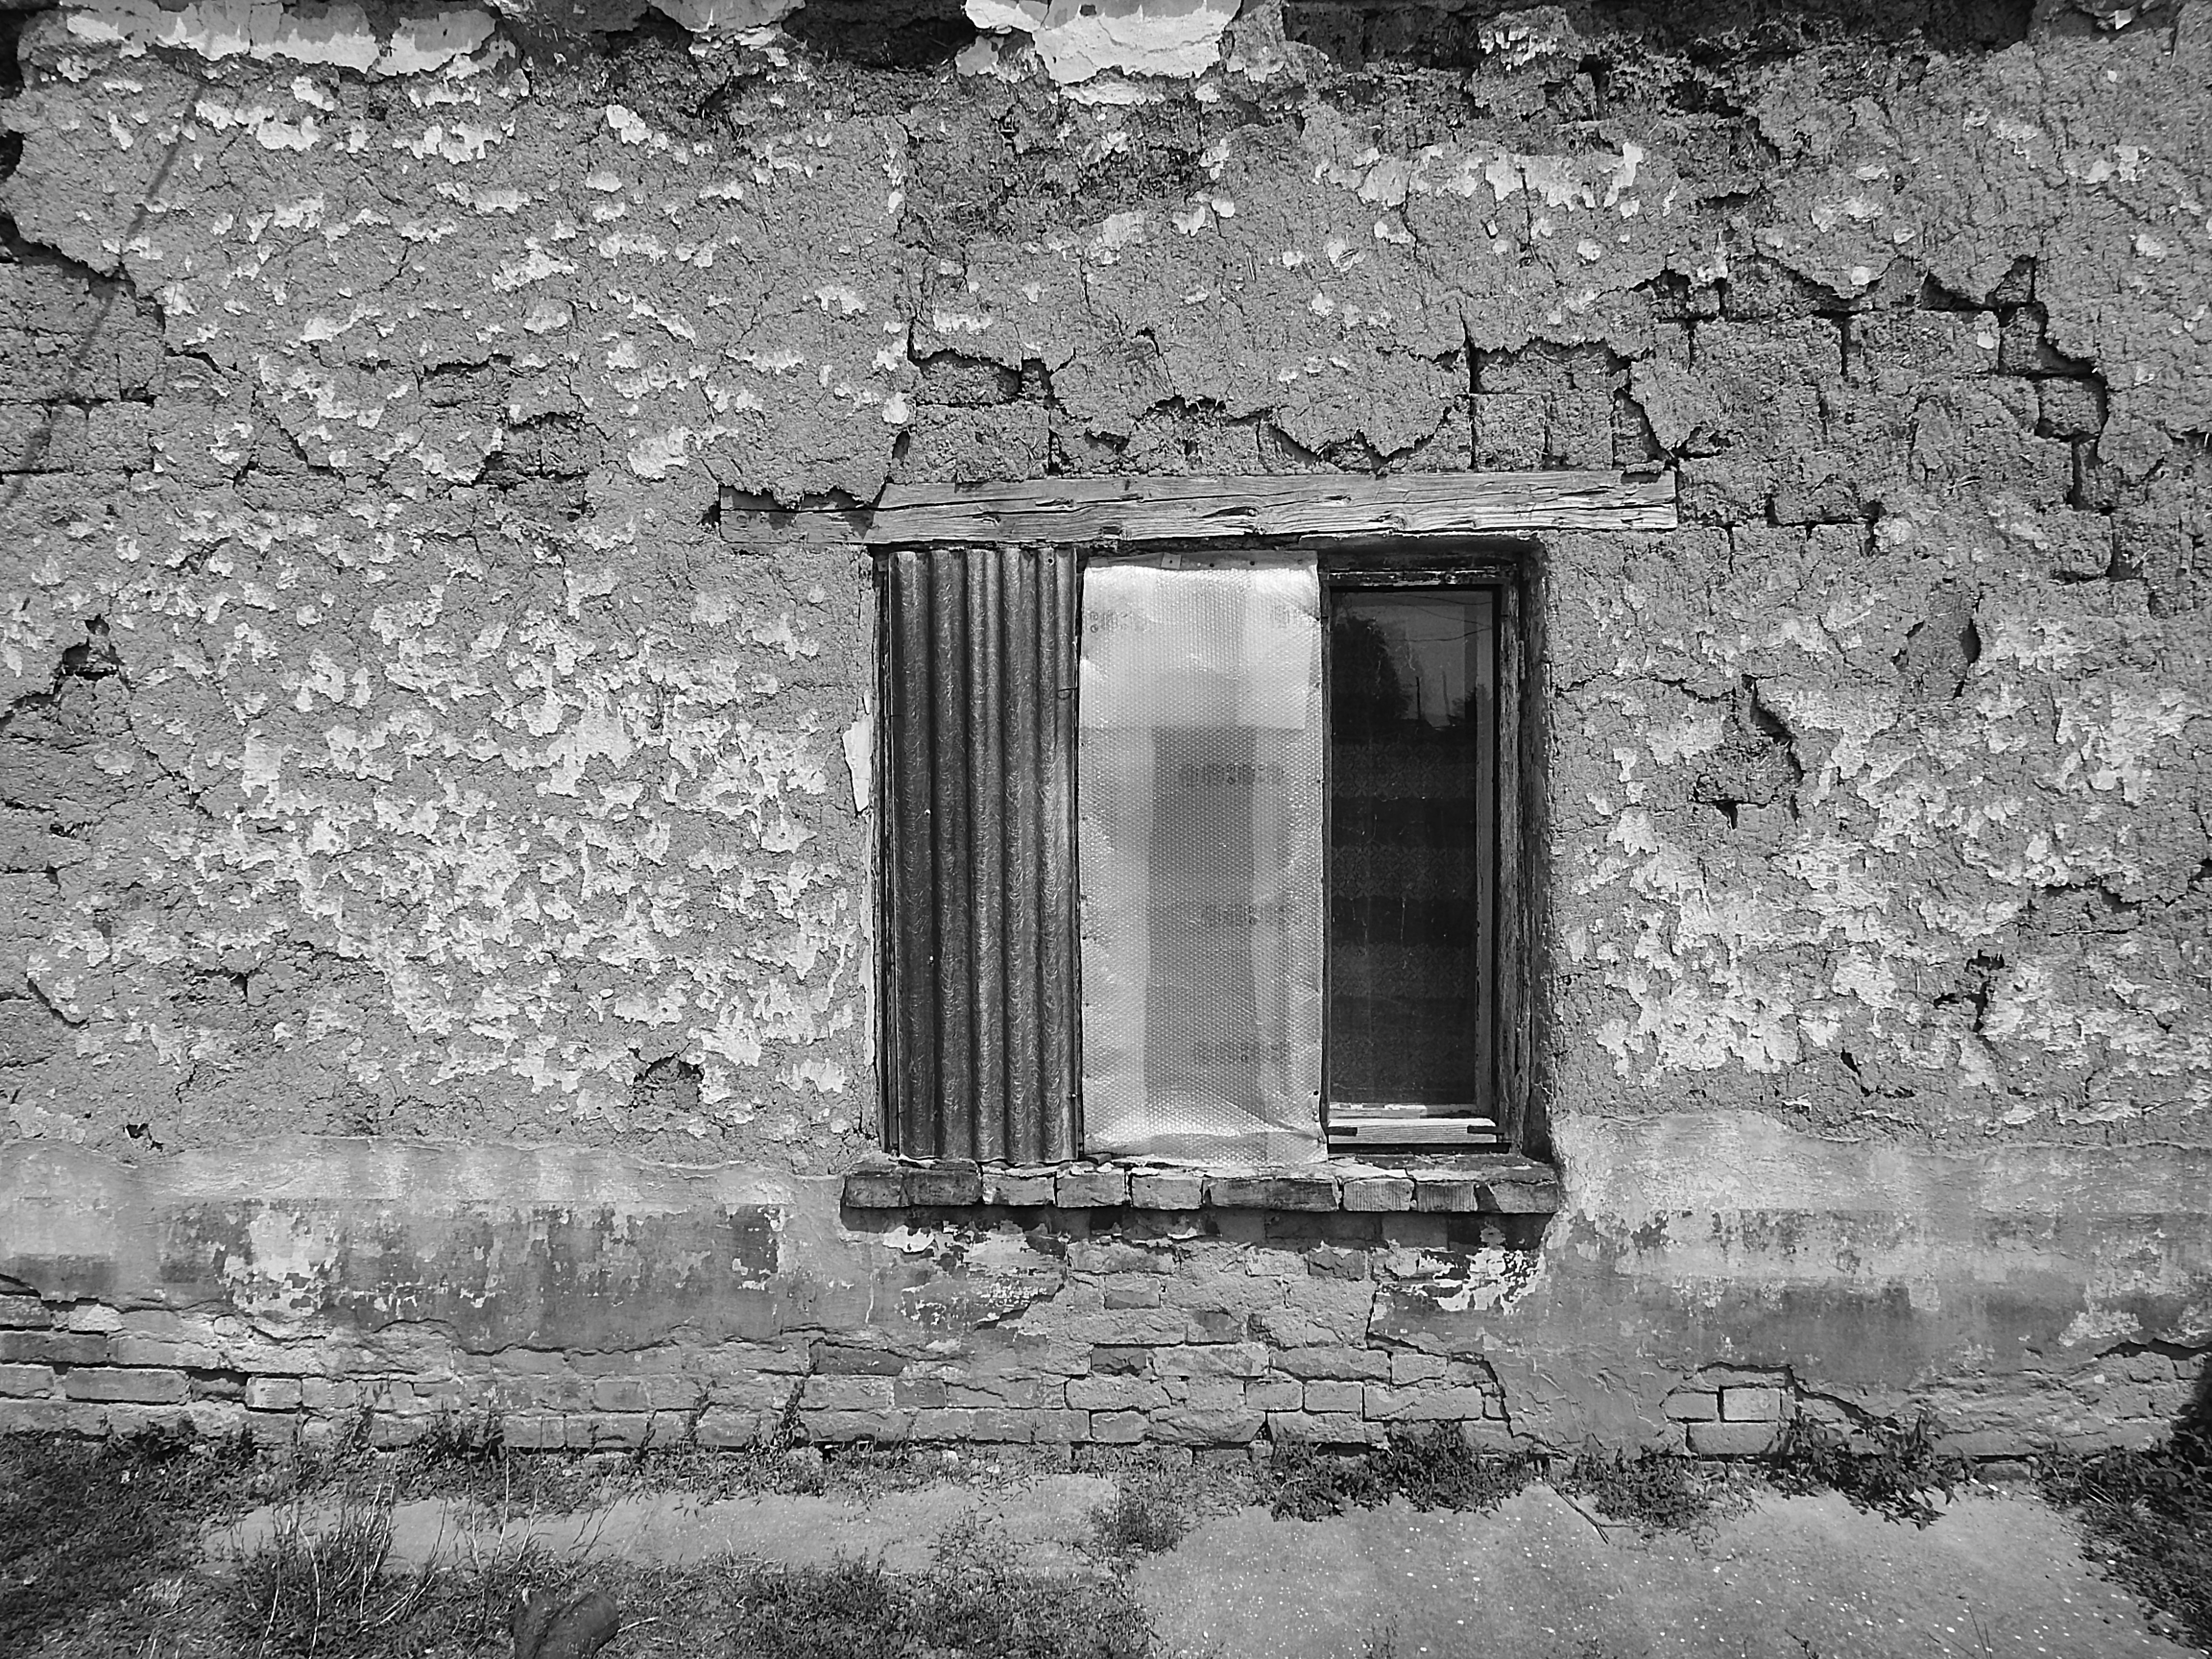
rock, black and white, wood, white, house, texture, window, old, wall, darkness, black, monochrome, brick, material, old house, ruins, photograph, lapsed, monochrome photography, ancient history